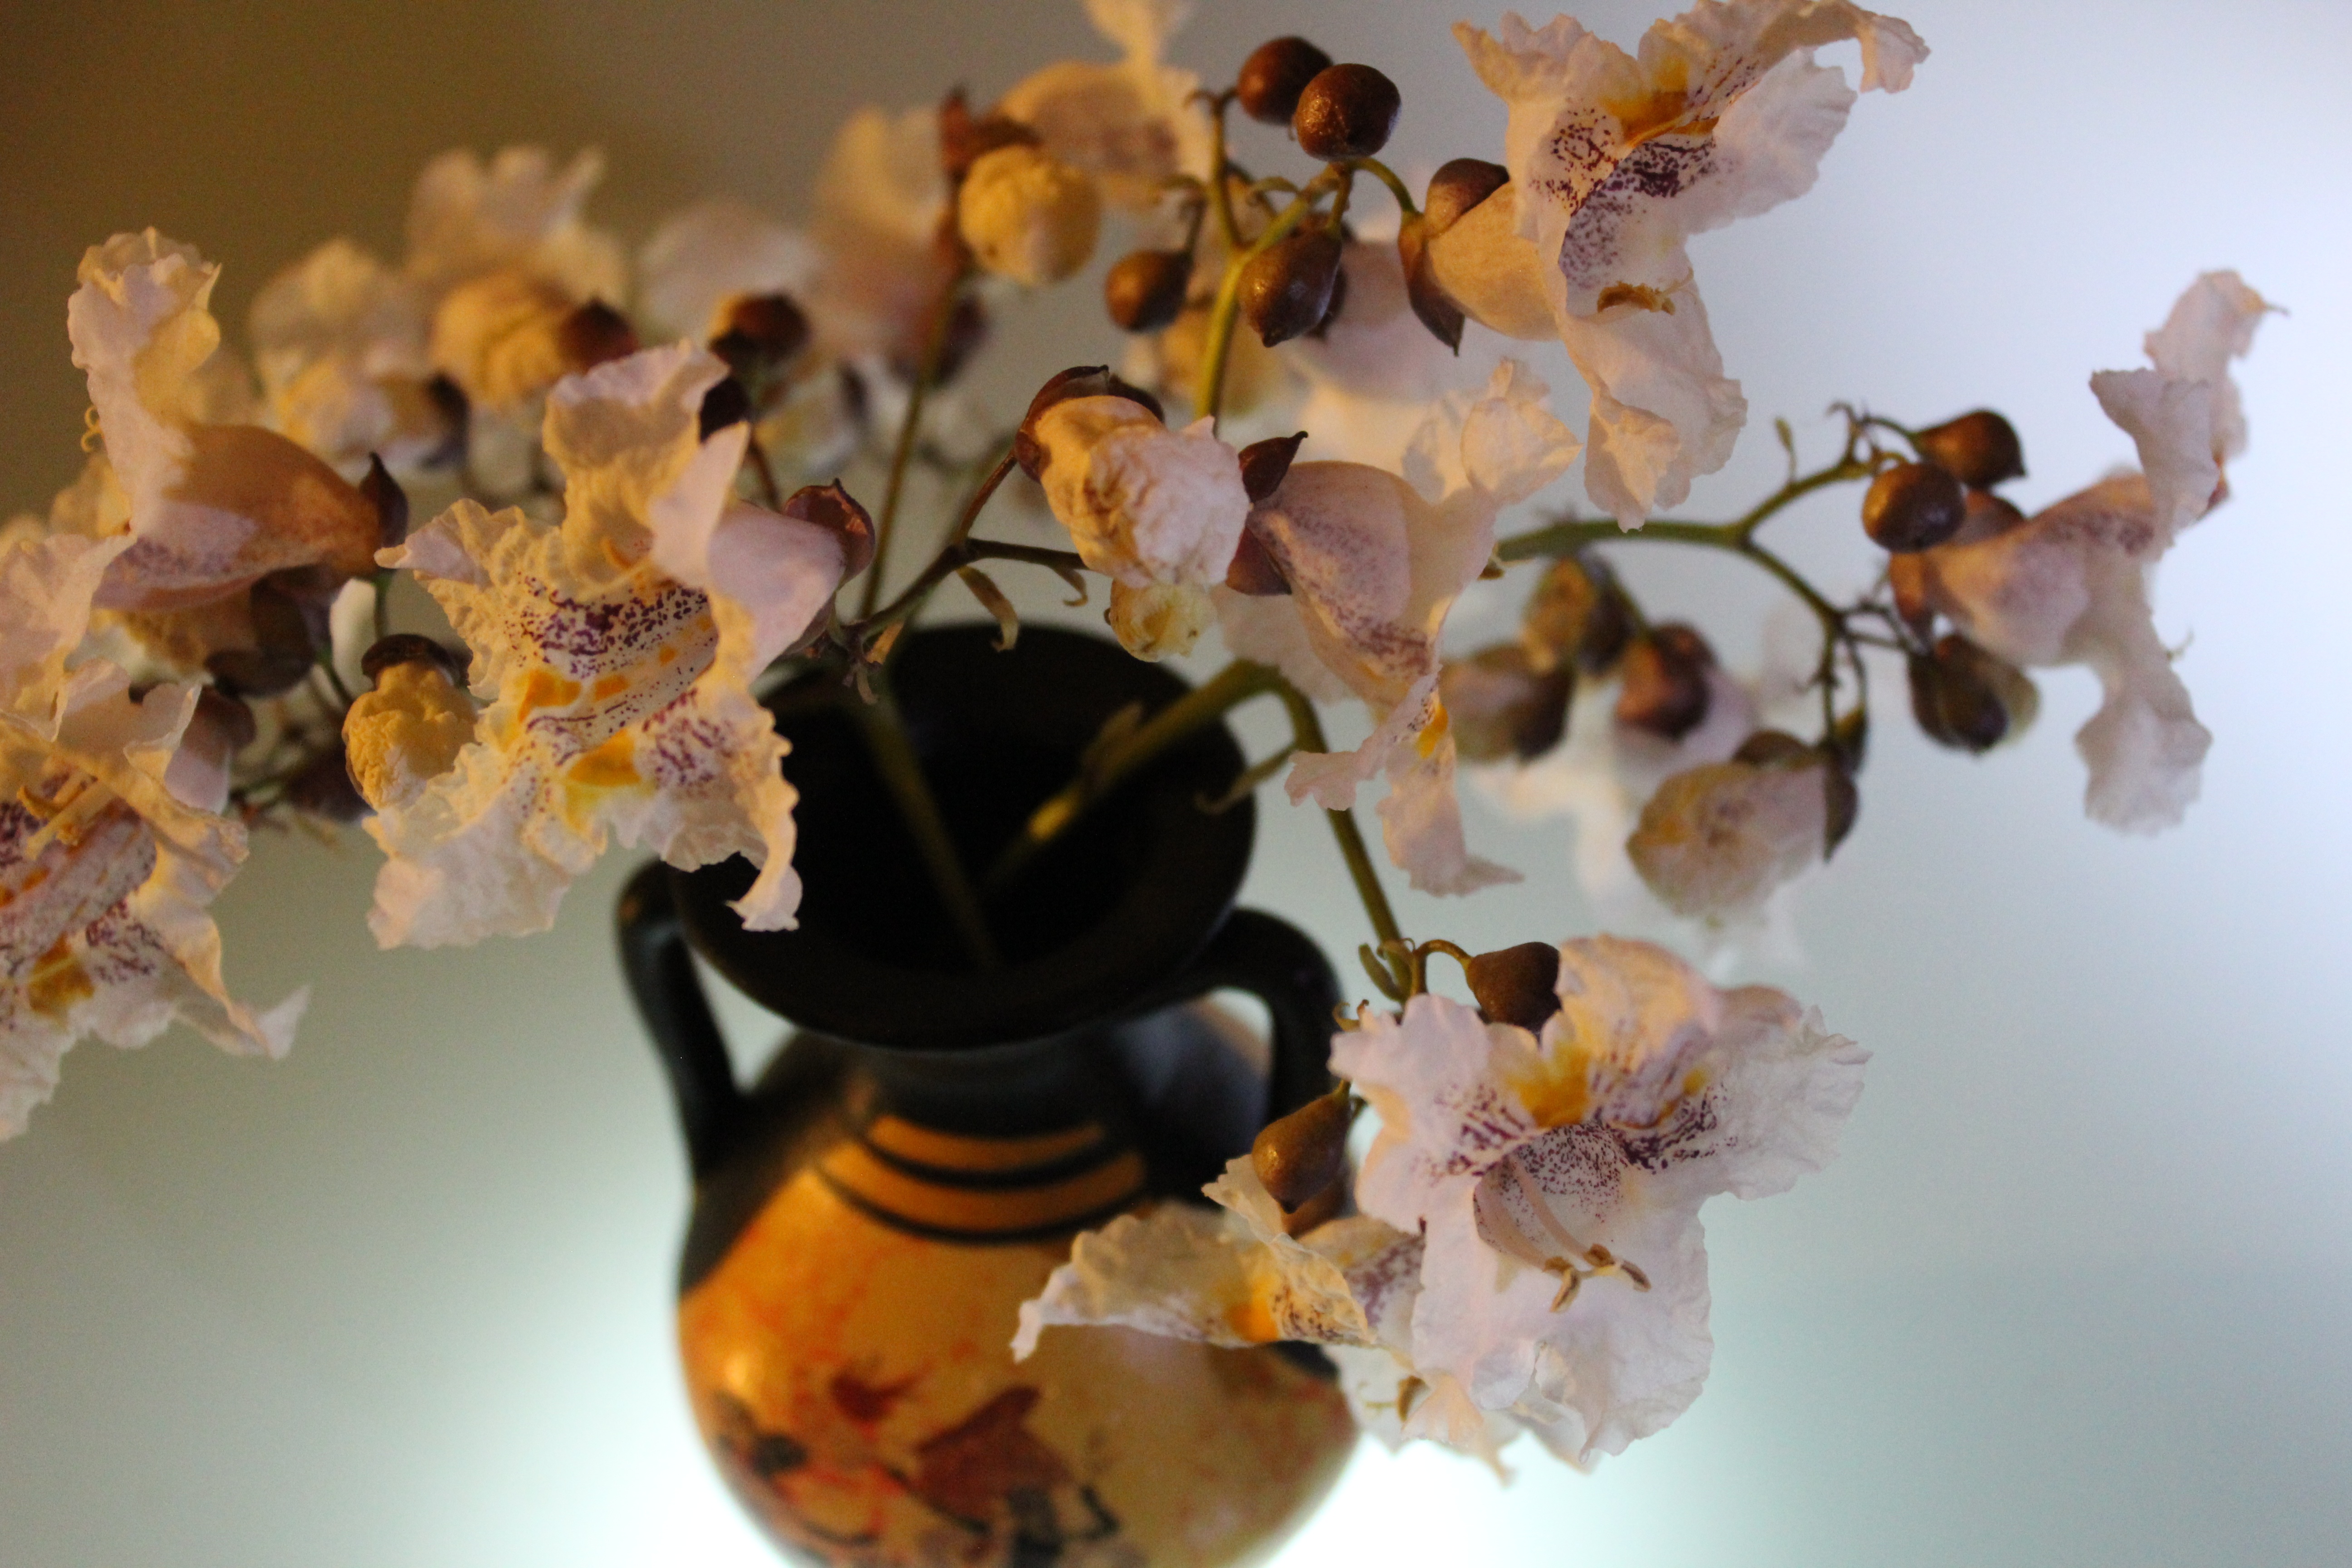
branch, blossom, plant, leaf, flower, petal, summer, spring, produce, insect, autumn, yellow, flora, still life, flowers, close up, pitcher, macro photography, flowering plant, land plant, membrane winged insect